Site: brandenburg
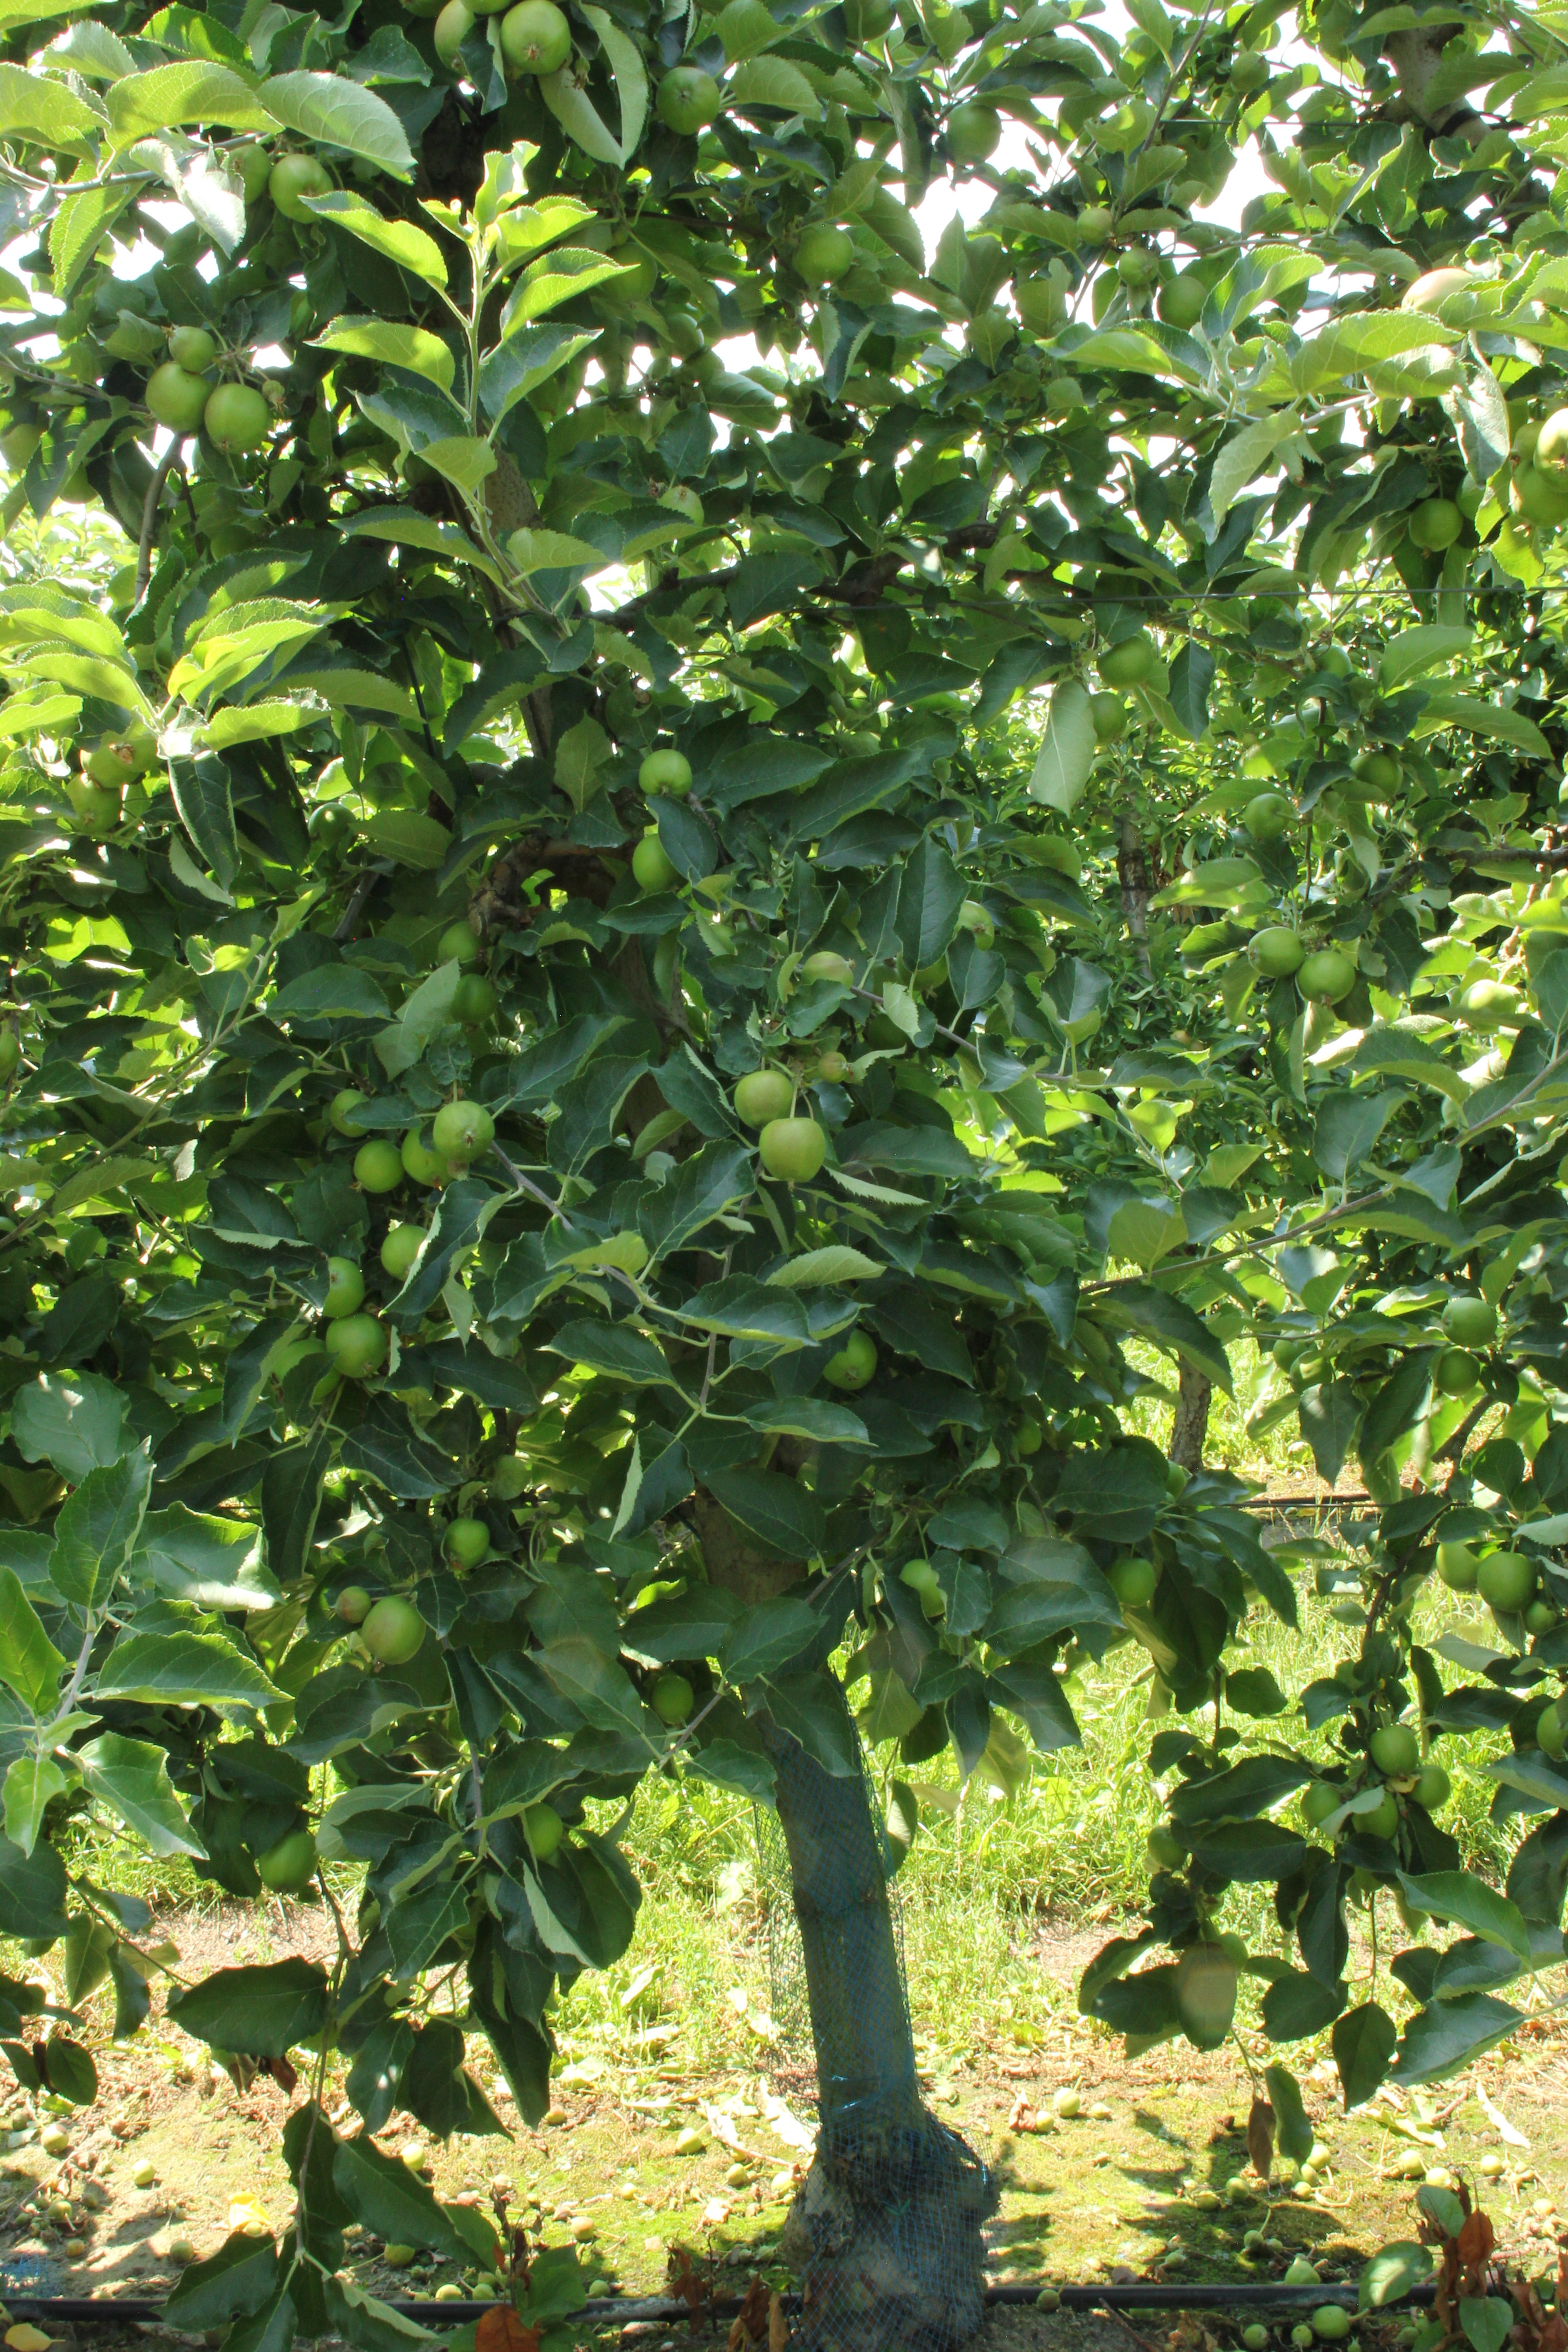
Growth stage (BBCH 74): Development of fruit